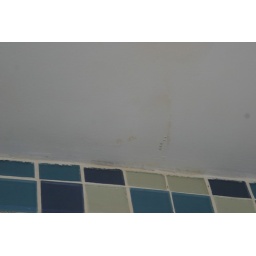
water stain above bathrm window